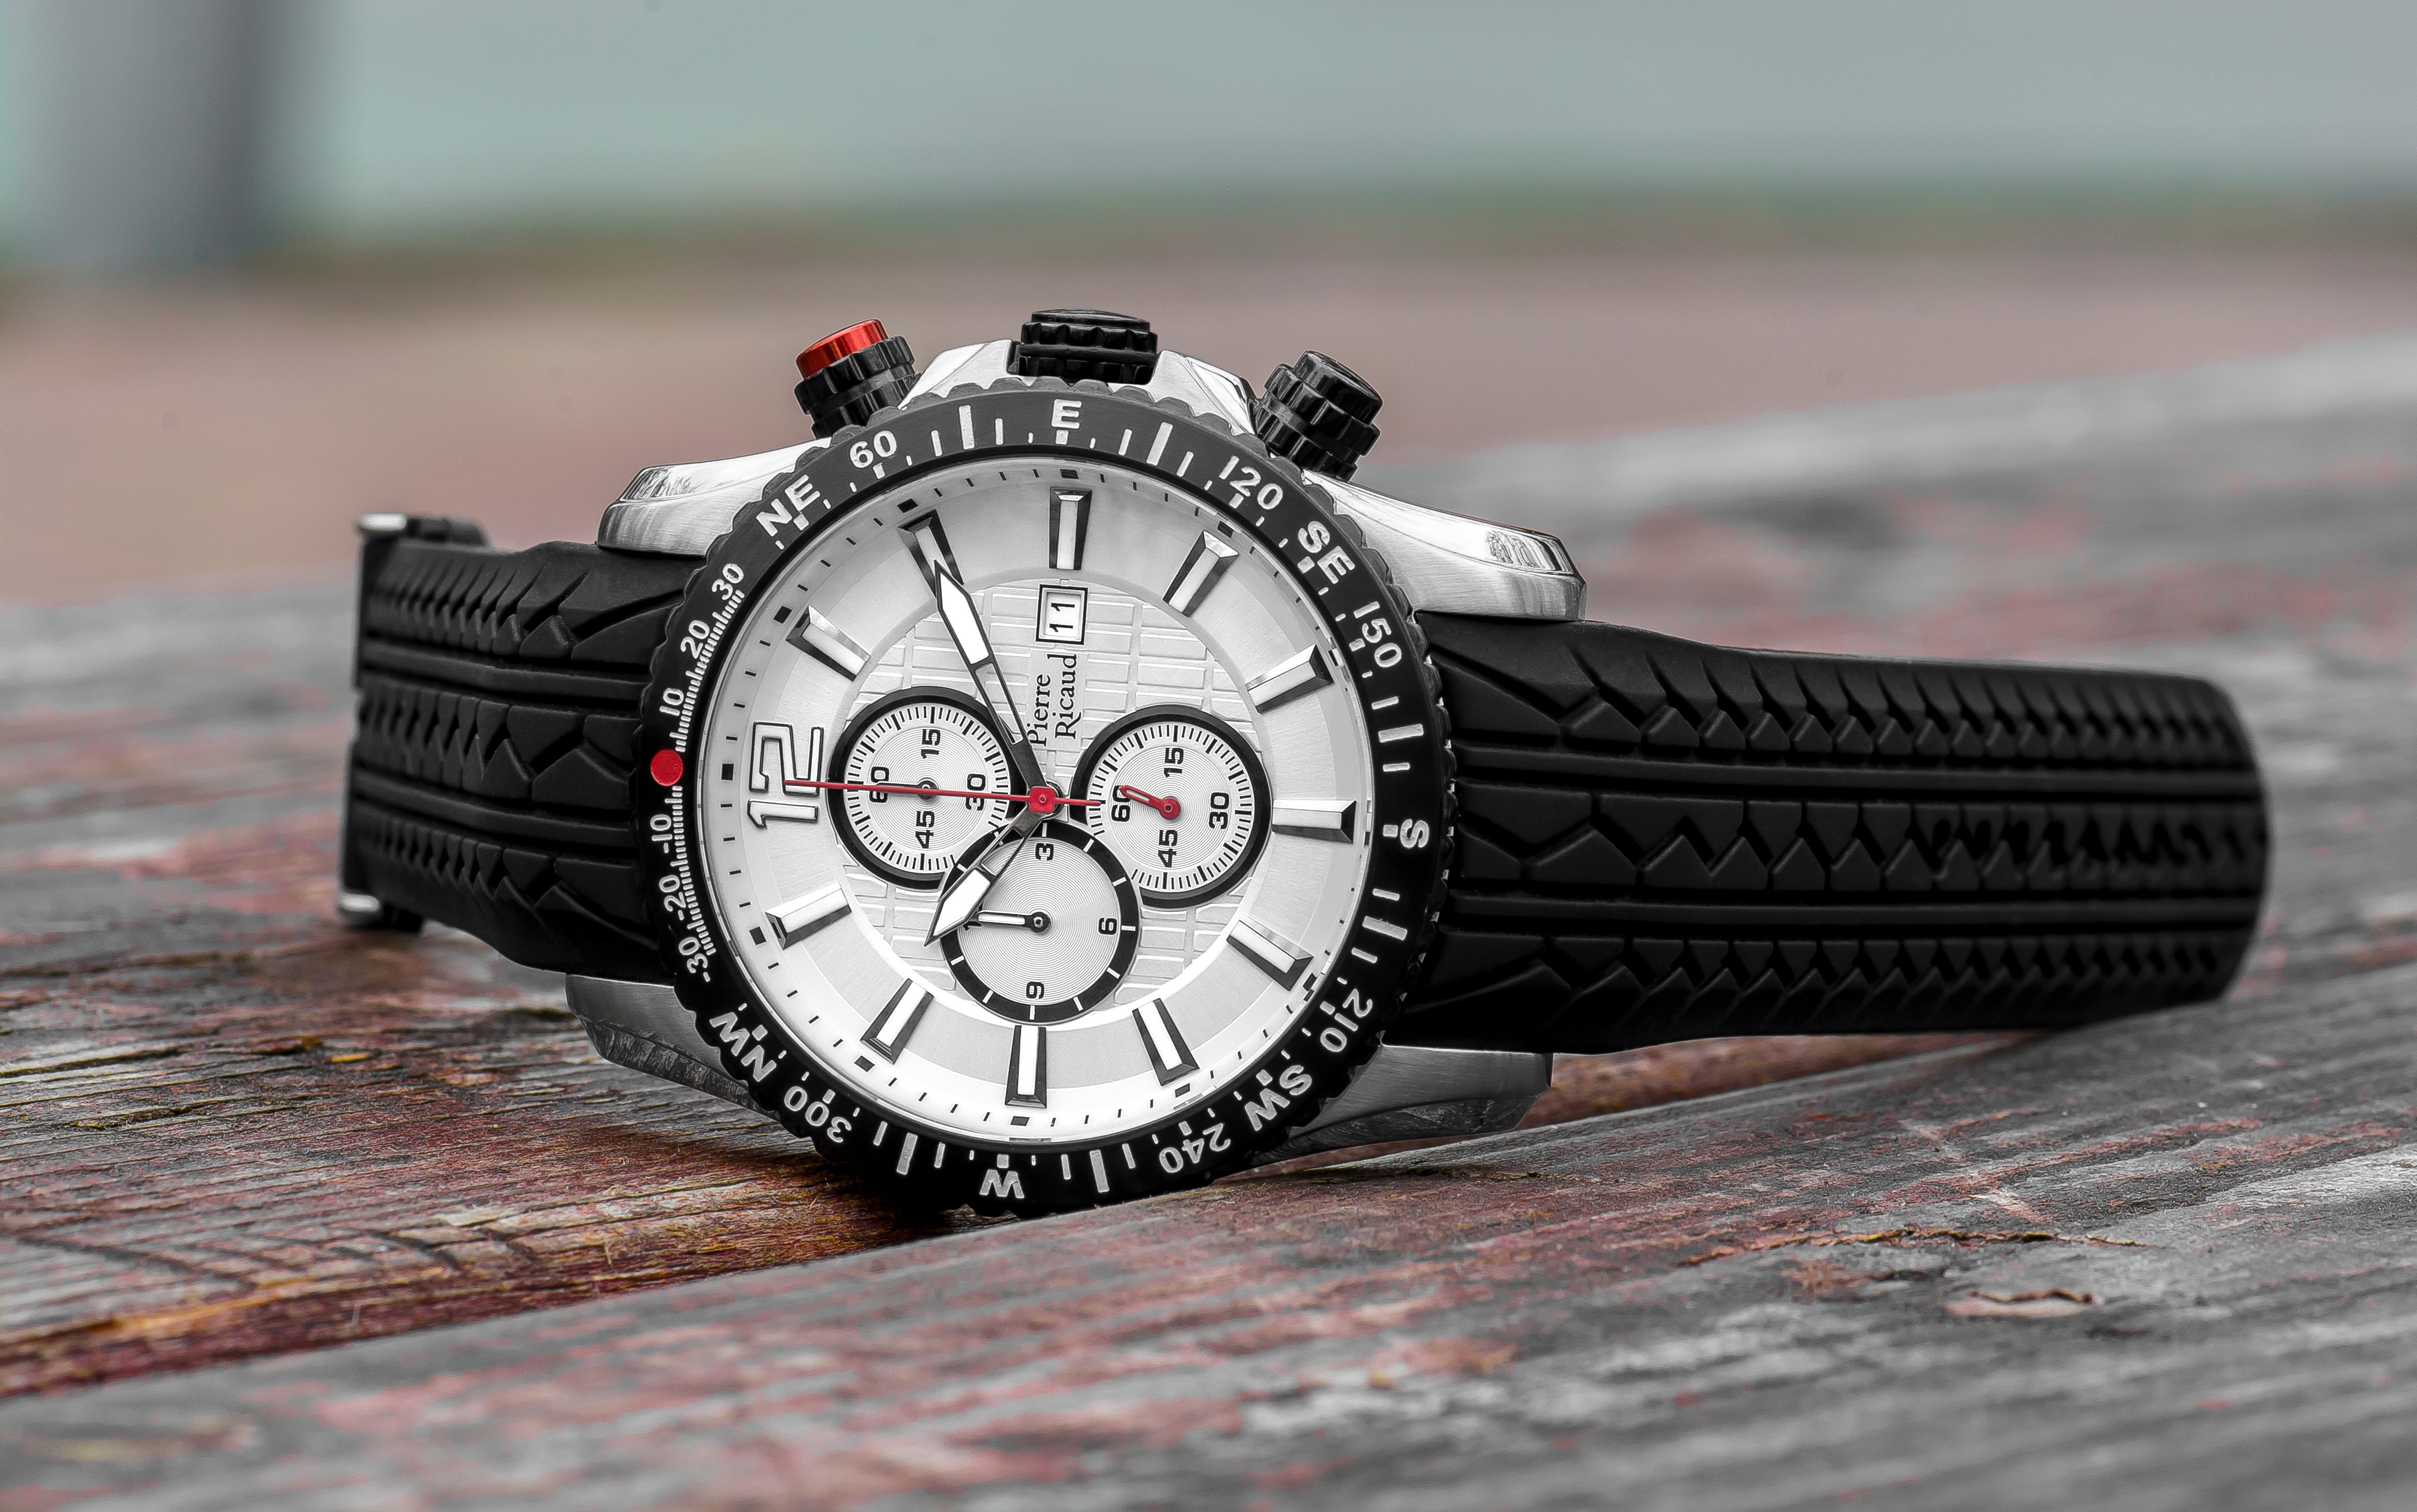
watch, hand, strap